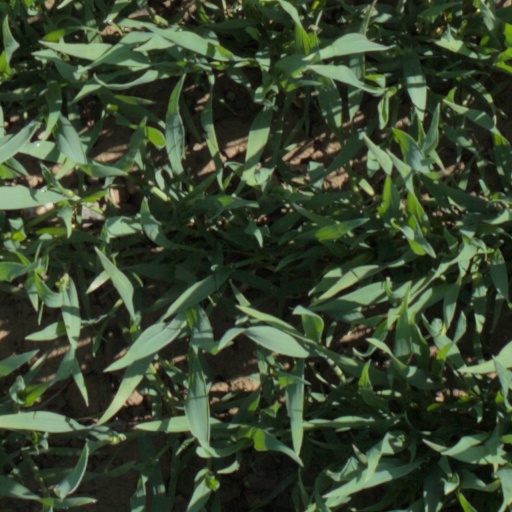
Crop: wheat